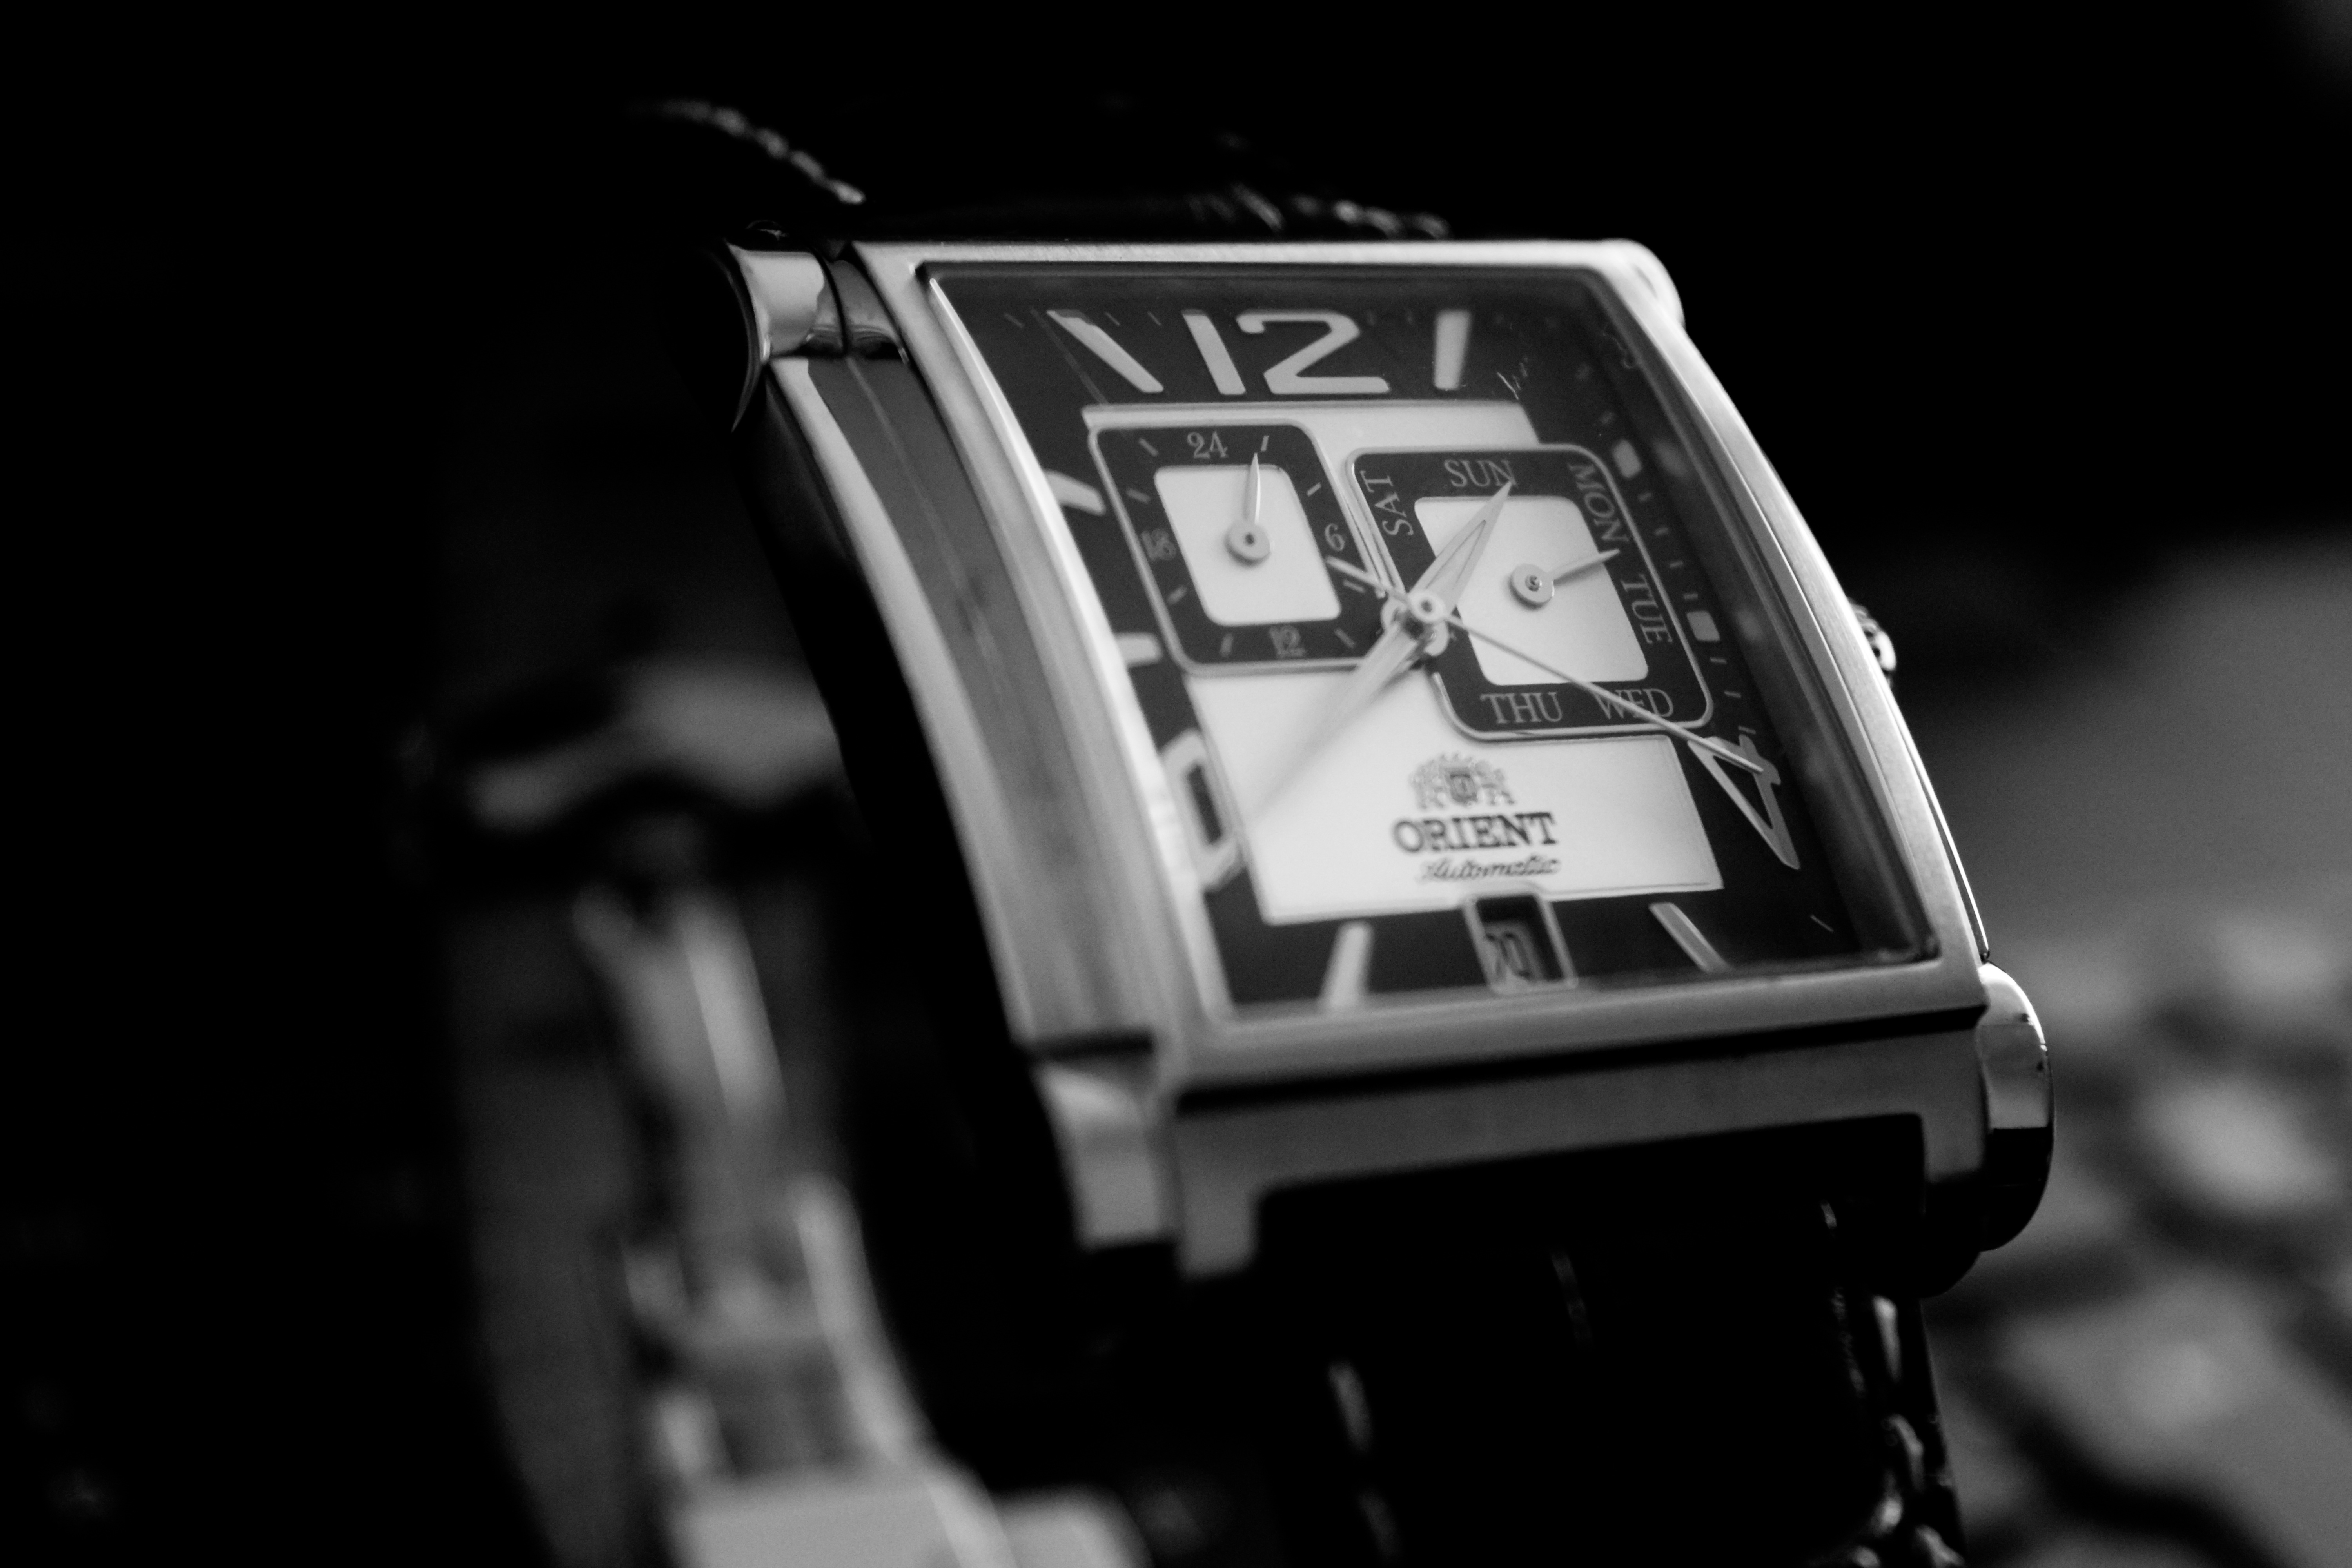
watch, hand, black and white, white, photography, clock, time, analog, black, monochrome, brand, automatic, clockwork, monochrome photography